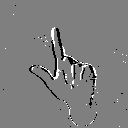
ASL letter: l